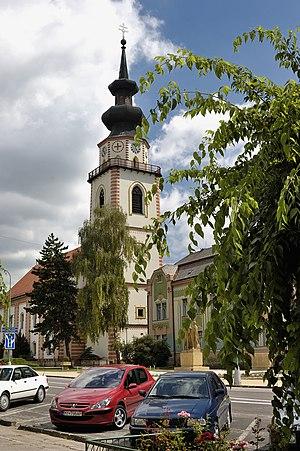
Myjava est une ville de région de Trenčín, en Slovaquie, eet le chef-lieu du district de Myjava. Sa population s'élève à 12 800 habitants.